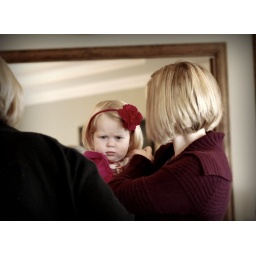
This little girl was cute. She was eventually running around with a smile on her face. :)